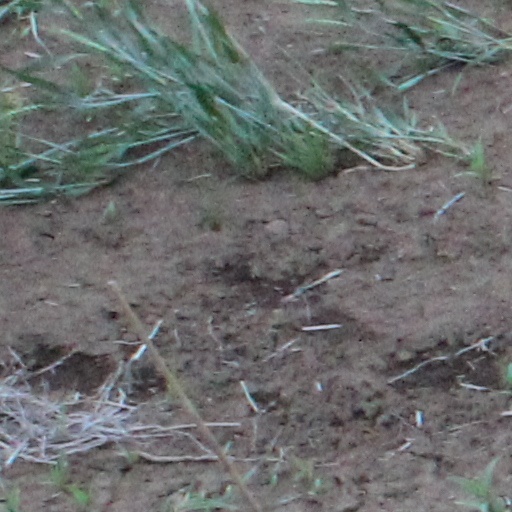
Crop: wheat